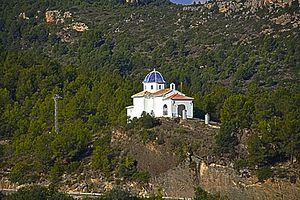
Fanzara est une commune d'Espagne de la province de Castellón dans la Communauté valencienne. Elle est située dans la comarque de l'Alto Mijares et dans la zone à prédominance linguistique castillane.